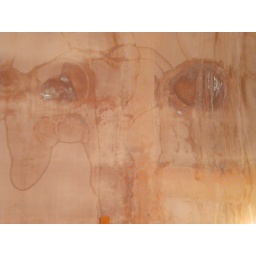
Totally random elephant watermark on the wall in Lucy the Elephant in Margate, NJ.